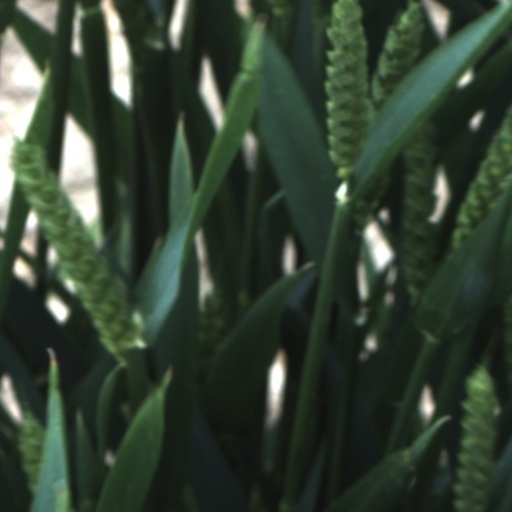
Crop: wheat